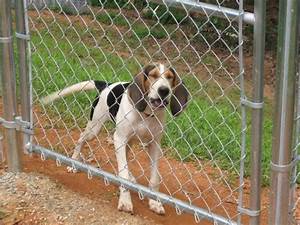
Label: cane